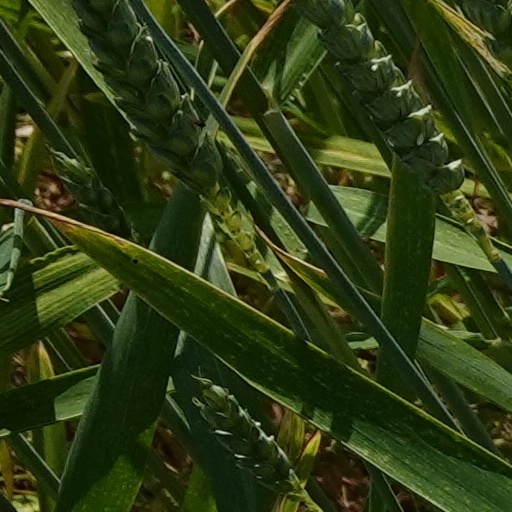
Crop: wheat